Society Islands

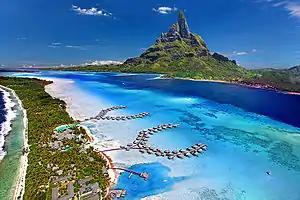
Bora Bora, Society Islands

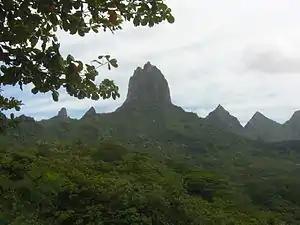
View of Mou'a Roa (880 m), Mo'orea Island

Combined, the Society Islands have a population of 275,918 inhabitants and a land area of . They represent the most economically important of the five archipelagos of French Polynesia. The highest point is Mount Orohena, which reaches 2,241 meters, located on the island of Tahiti.